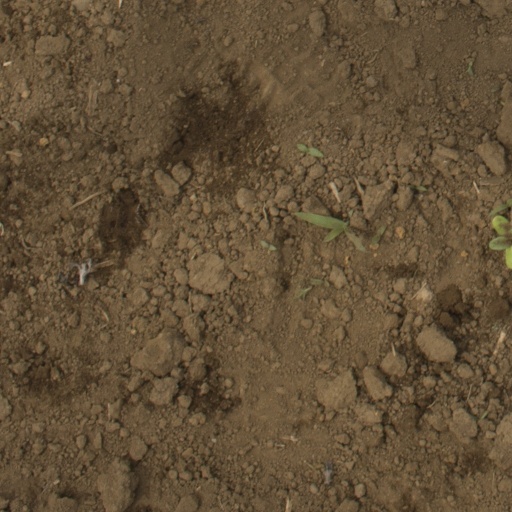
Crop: Jerusalem artichoke